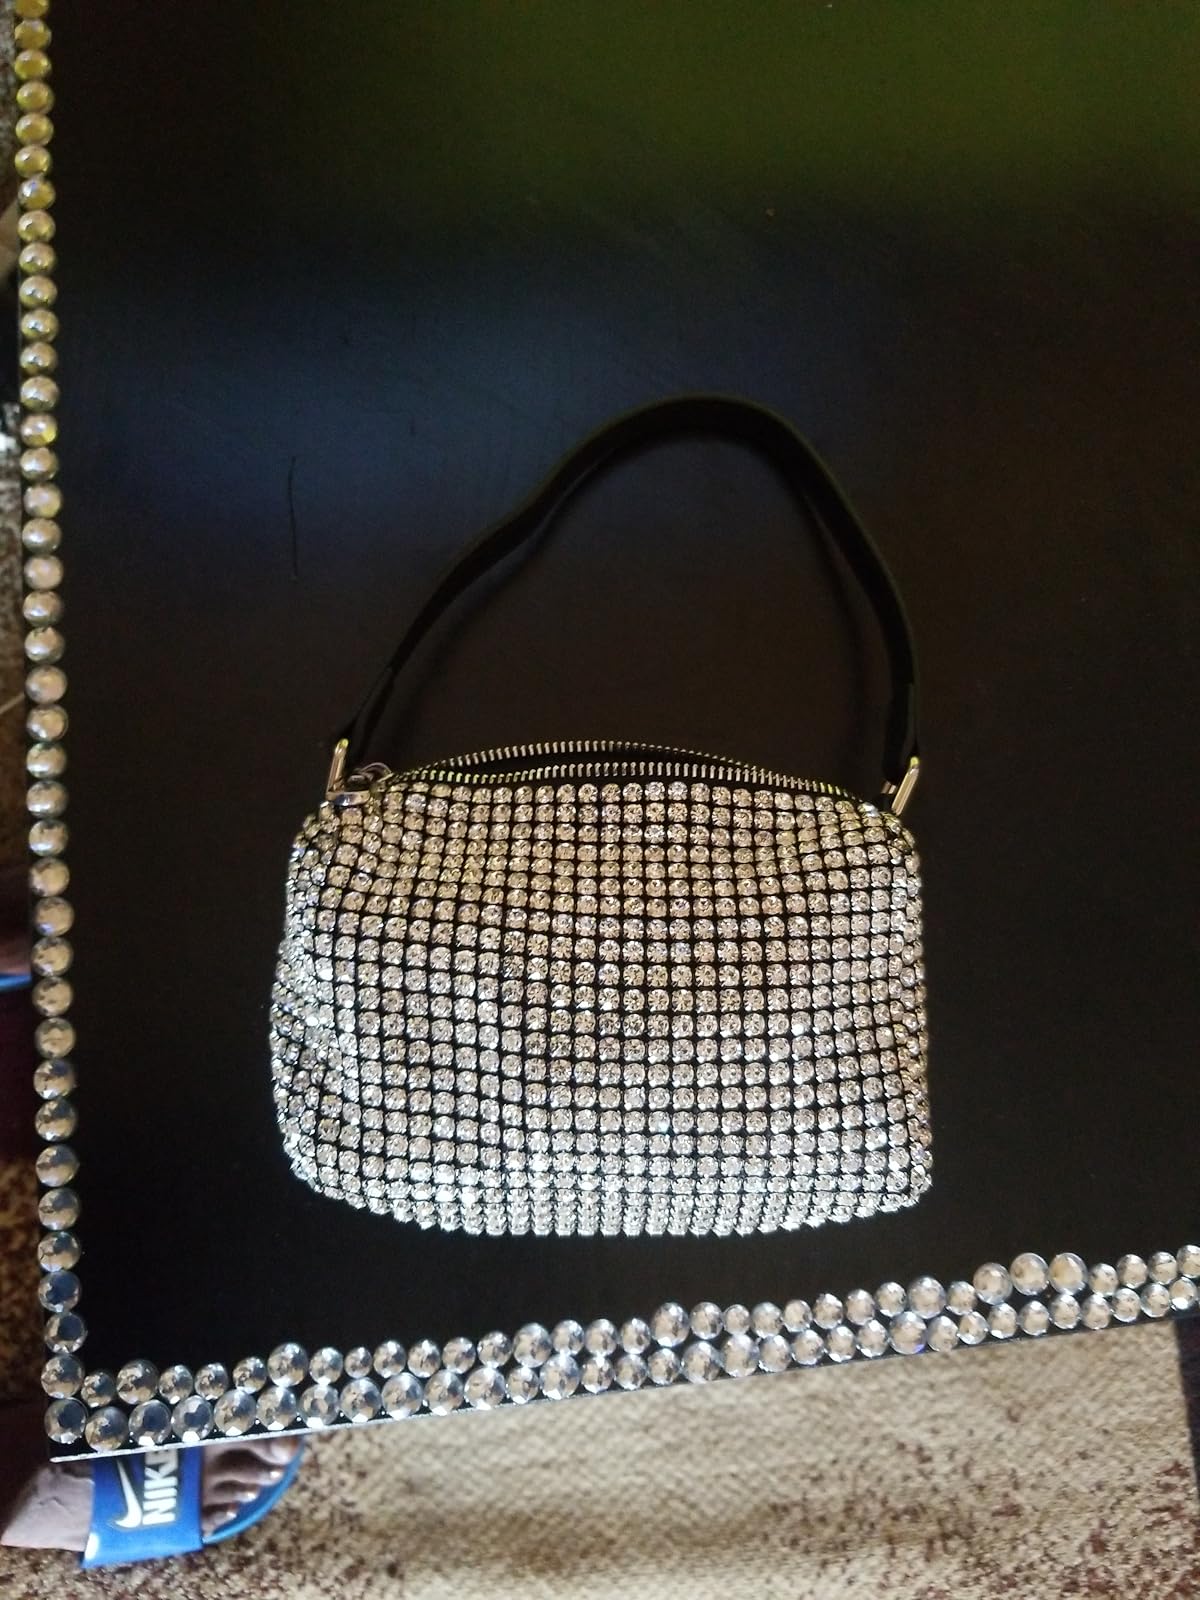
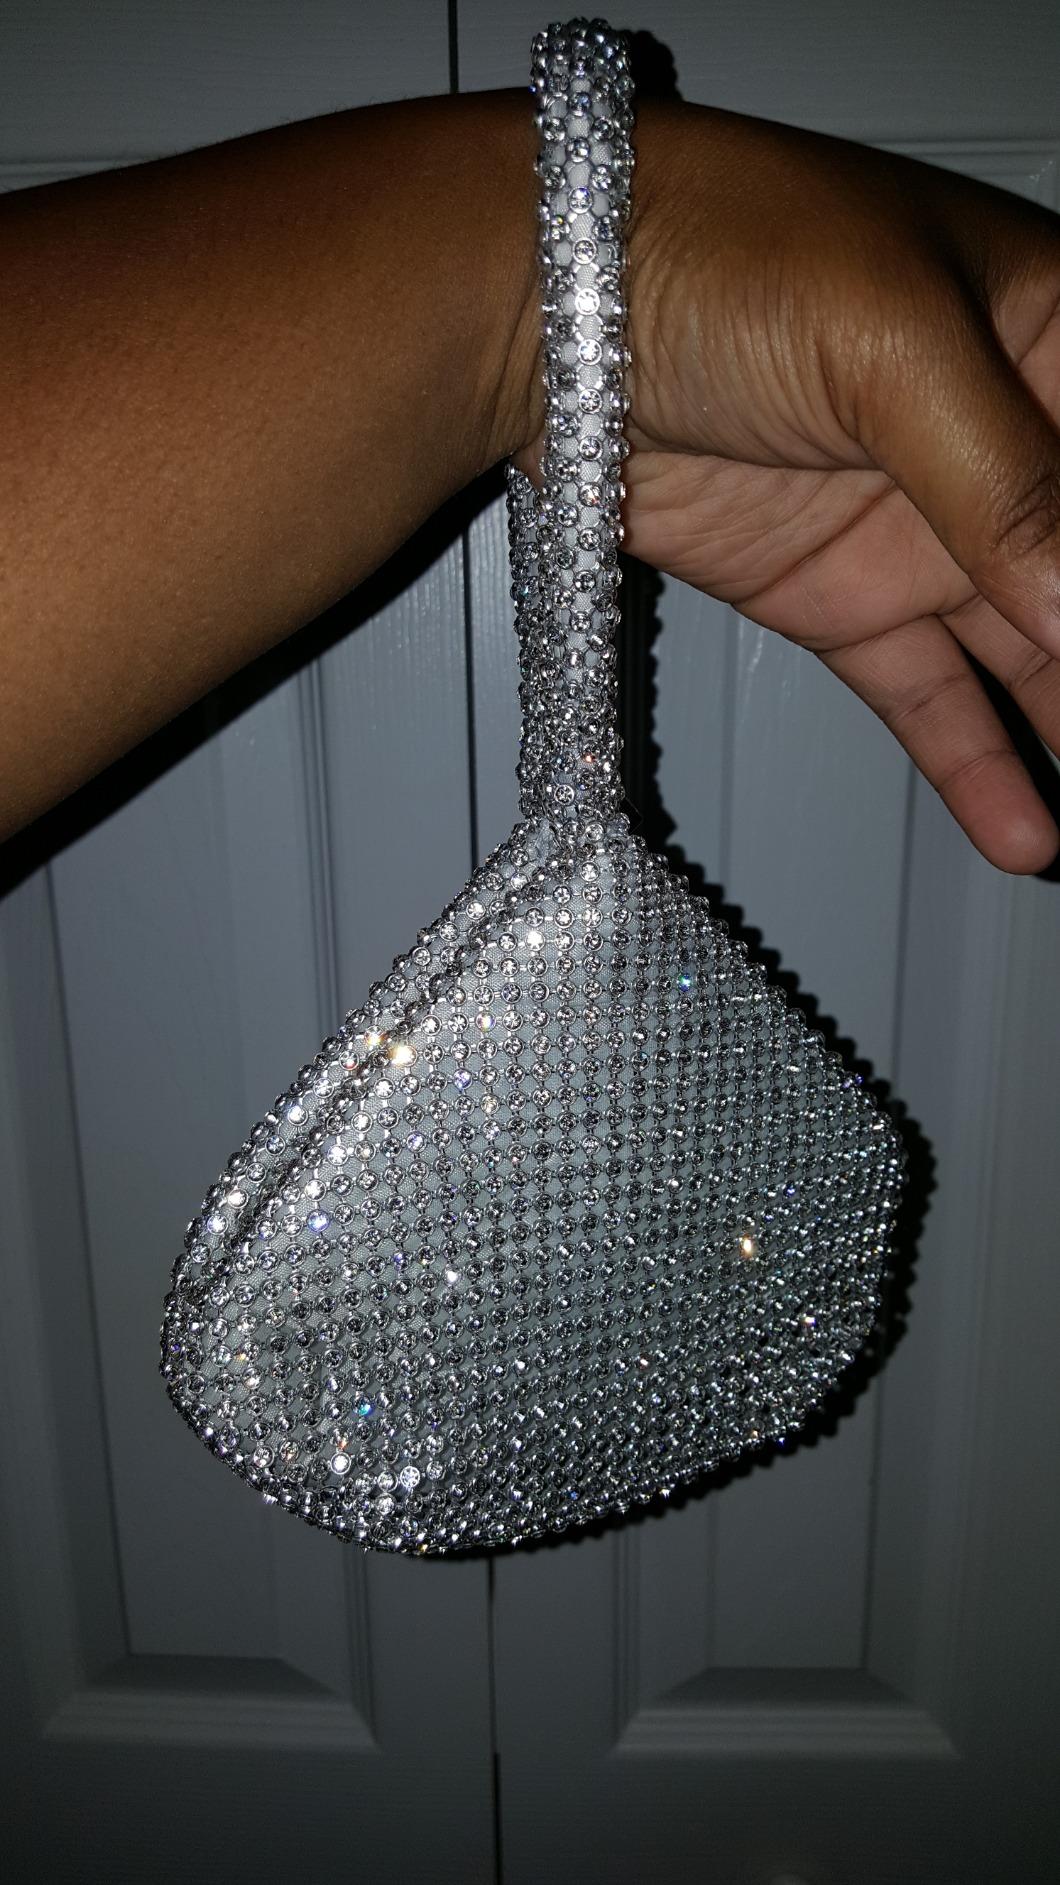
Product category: accessories_handbag
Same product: no